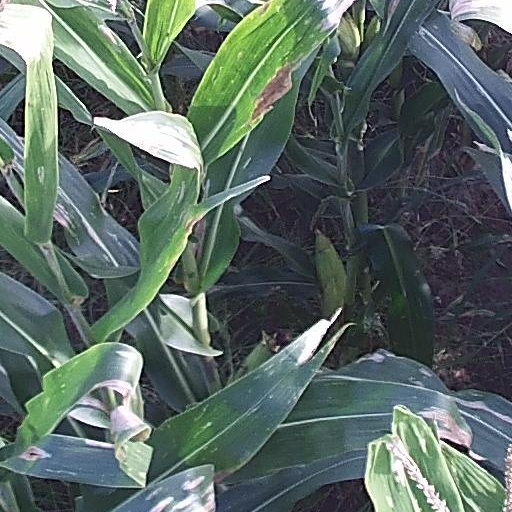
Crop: maize; corn